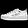
Label: Sneaker